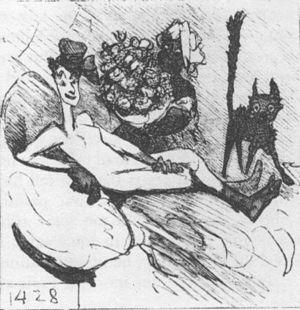
Édouard Manet, né le 23 janvier 1832 à Paris et mort le 30 avril 1883 dans la même ville, est un peintre et graveur français majeur de la fin du XIXᵉ siècle.